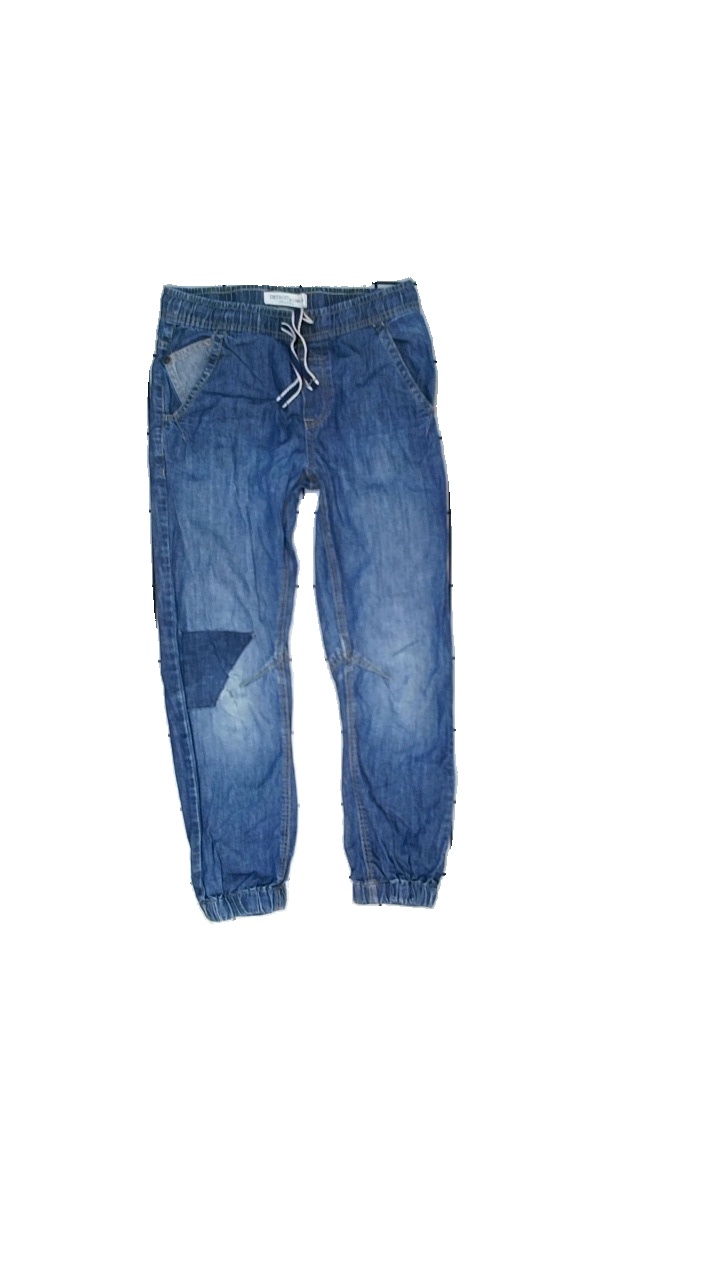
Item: Jeans (Children)
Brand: Lindex
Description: blå jeans med hål på knä
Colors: Blue
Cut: Regular
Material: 100% cotton
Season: All
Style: Denim
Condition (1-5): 3
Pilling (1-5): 5
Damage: hål knä
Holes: Major
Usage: Remake
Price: <50